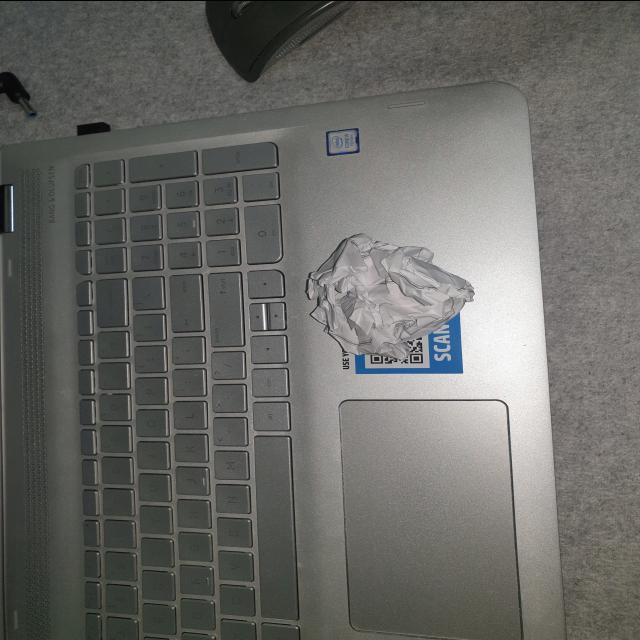
Label: tissues